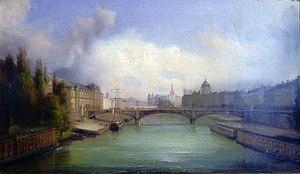
Le pont du Carrousel (appelé aussi pont des Saints-Pères) en 1855 vu prise du pont Royal
Le port des Saints-Pères est une voie des 6ᵉ et 7ᵉ arrondissements de Paris, en France.
Le pont du Carrousel est un pont situé à Paris et traversant la Seine entre le quai des Tuileries et le quai Voltaire.
François-Edme Ricois est un peintre français né à Courtalain le 29 août 1795 et mort à Mareil-Marly le 21 janvier 1881.